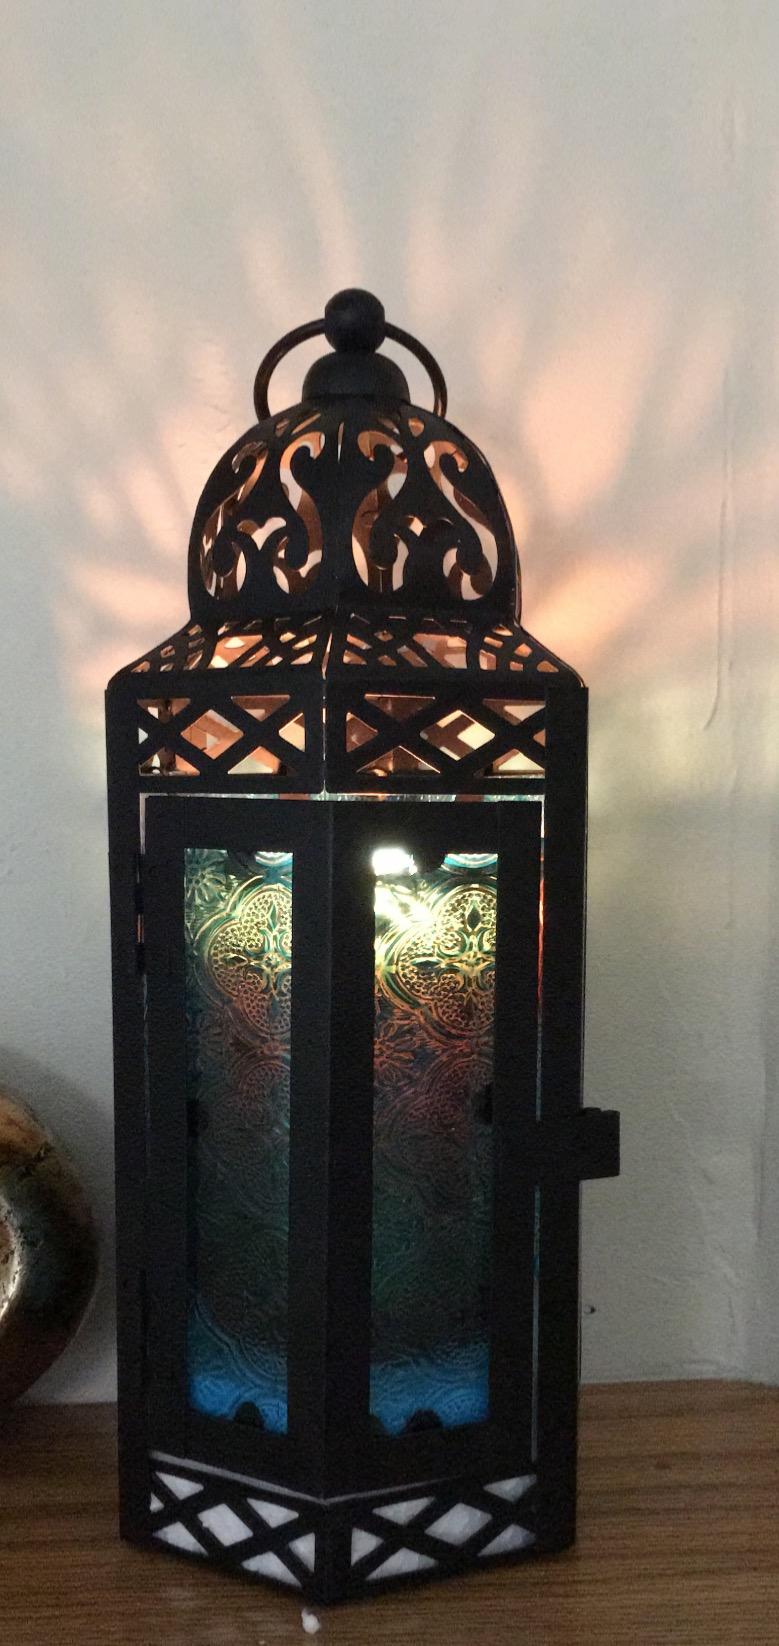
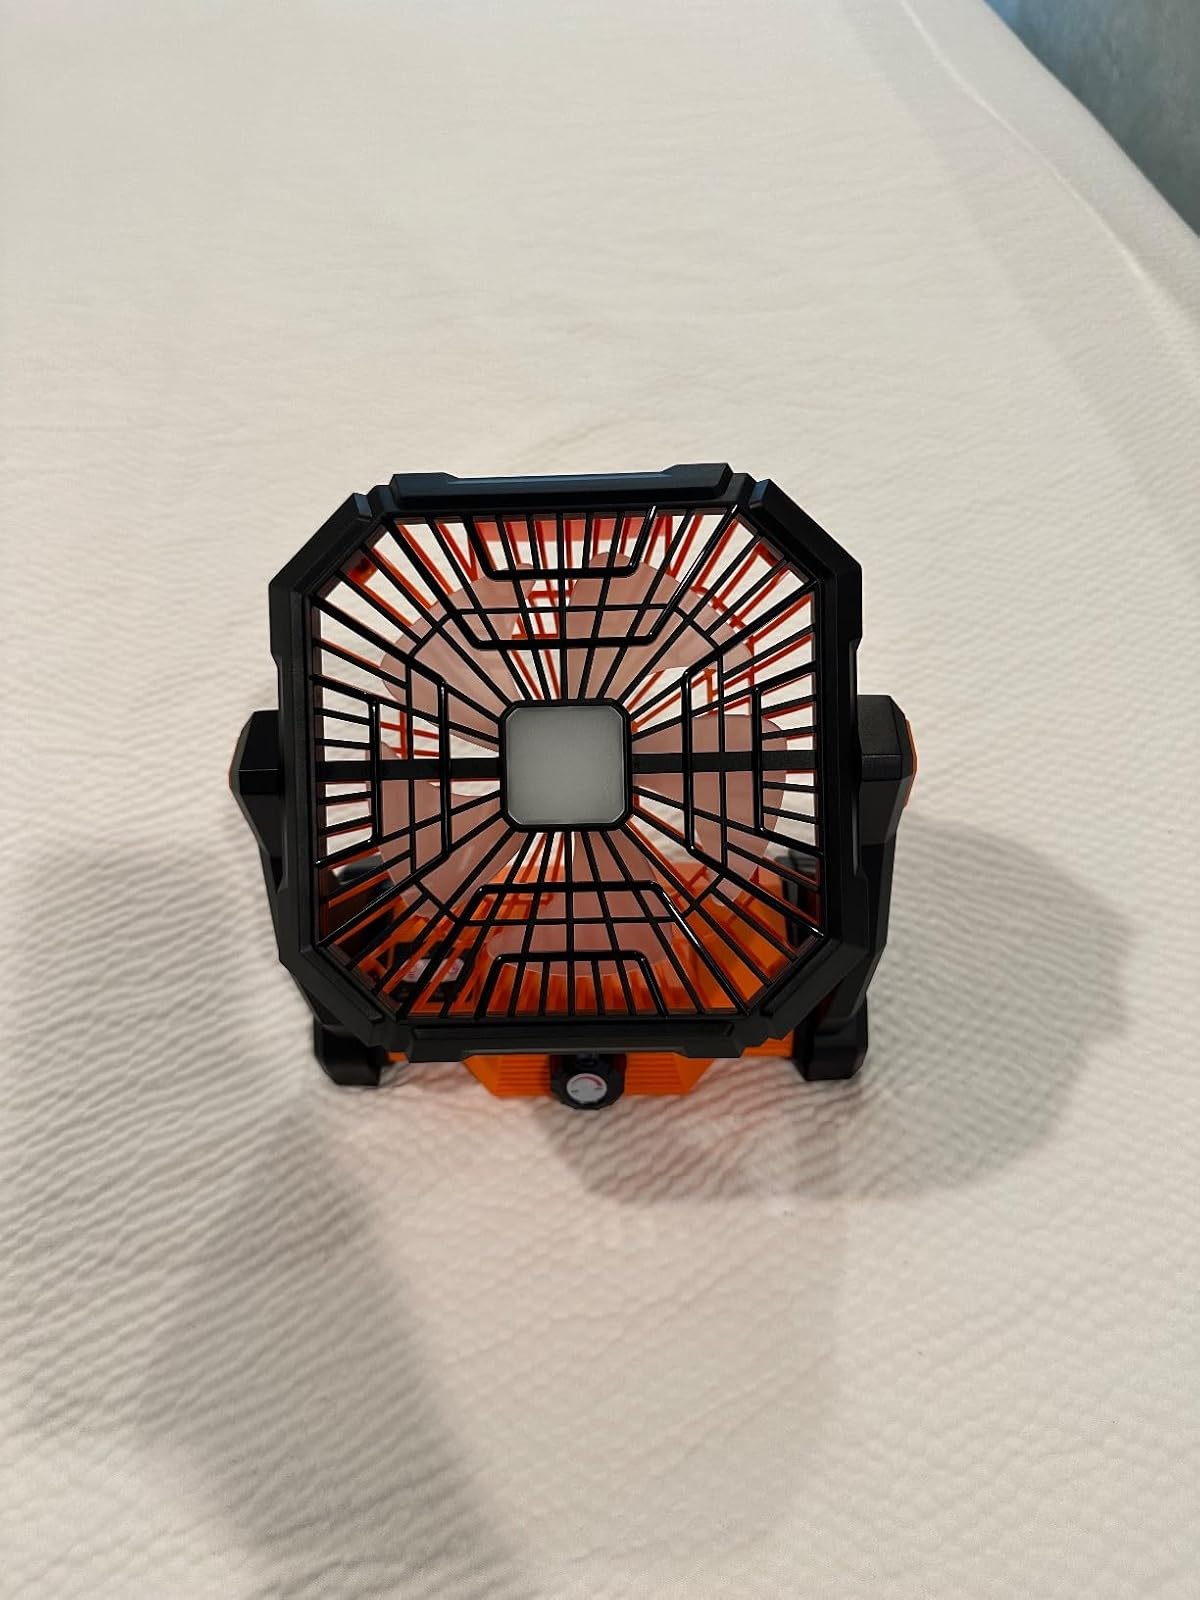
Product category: lantern
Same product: no